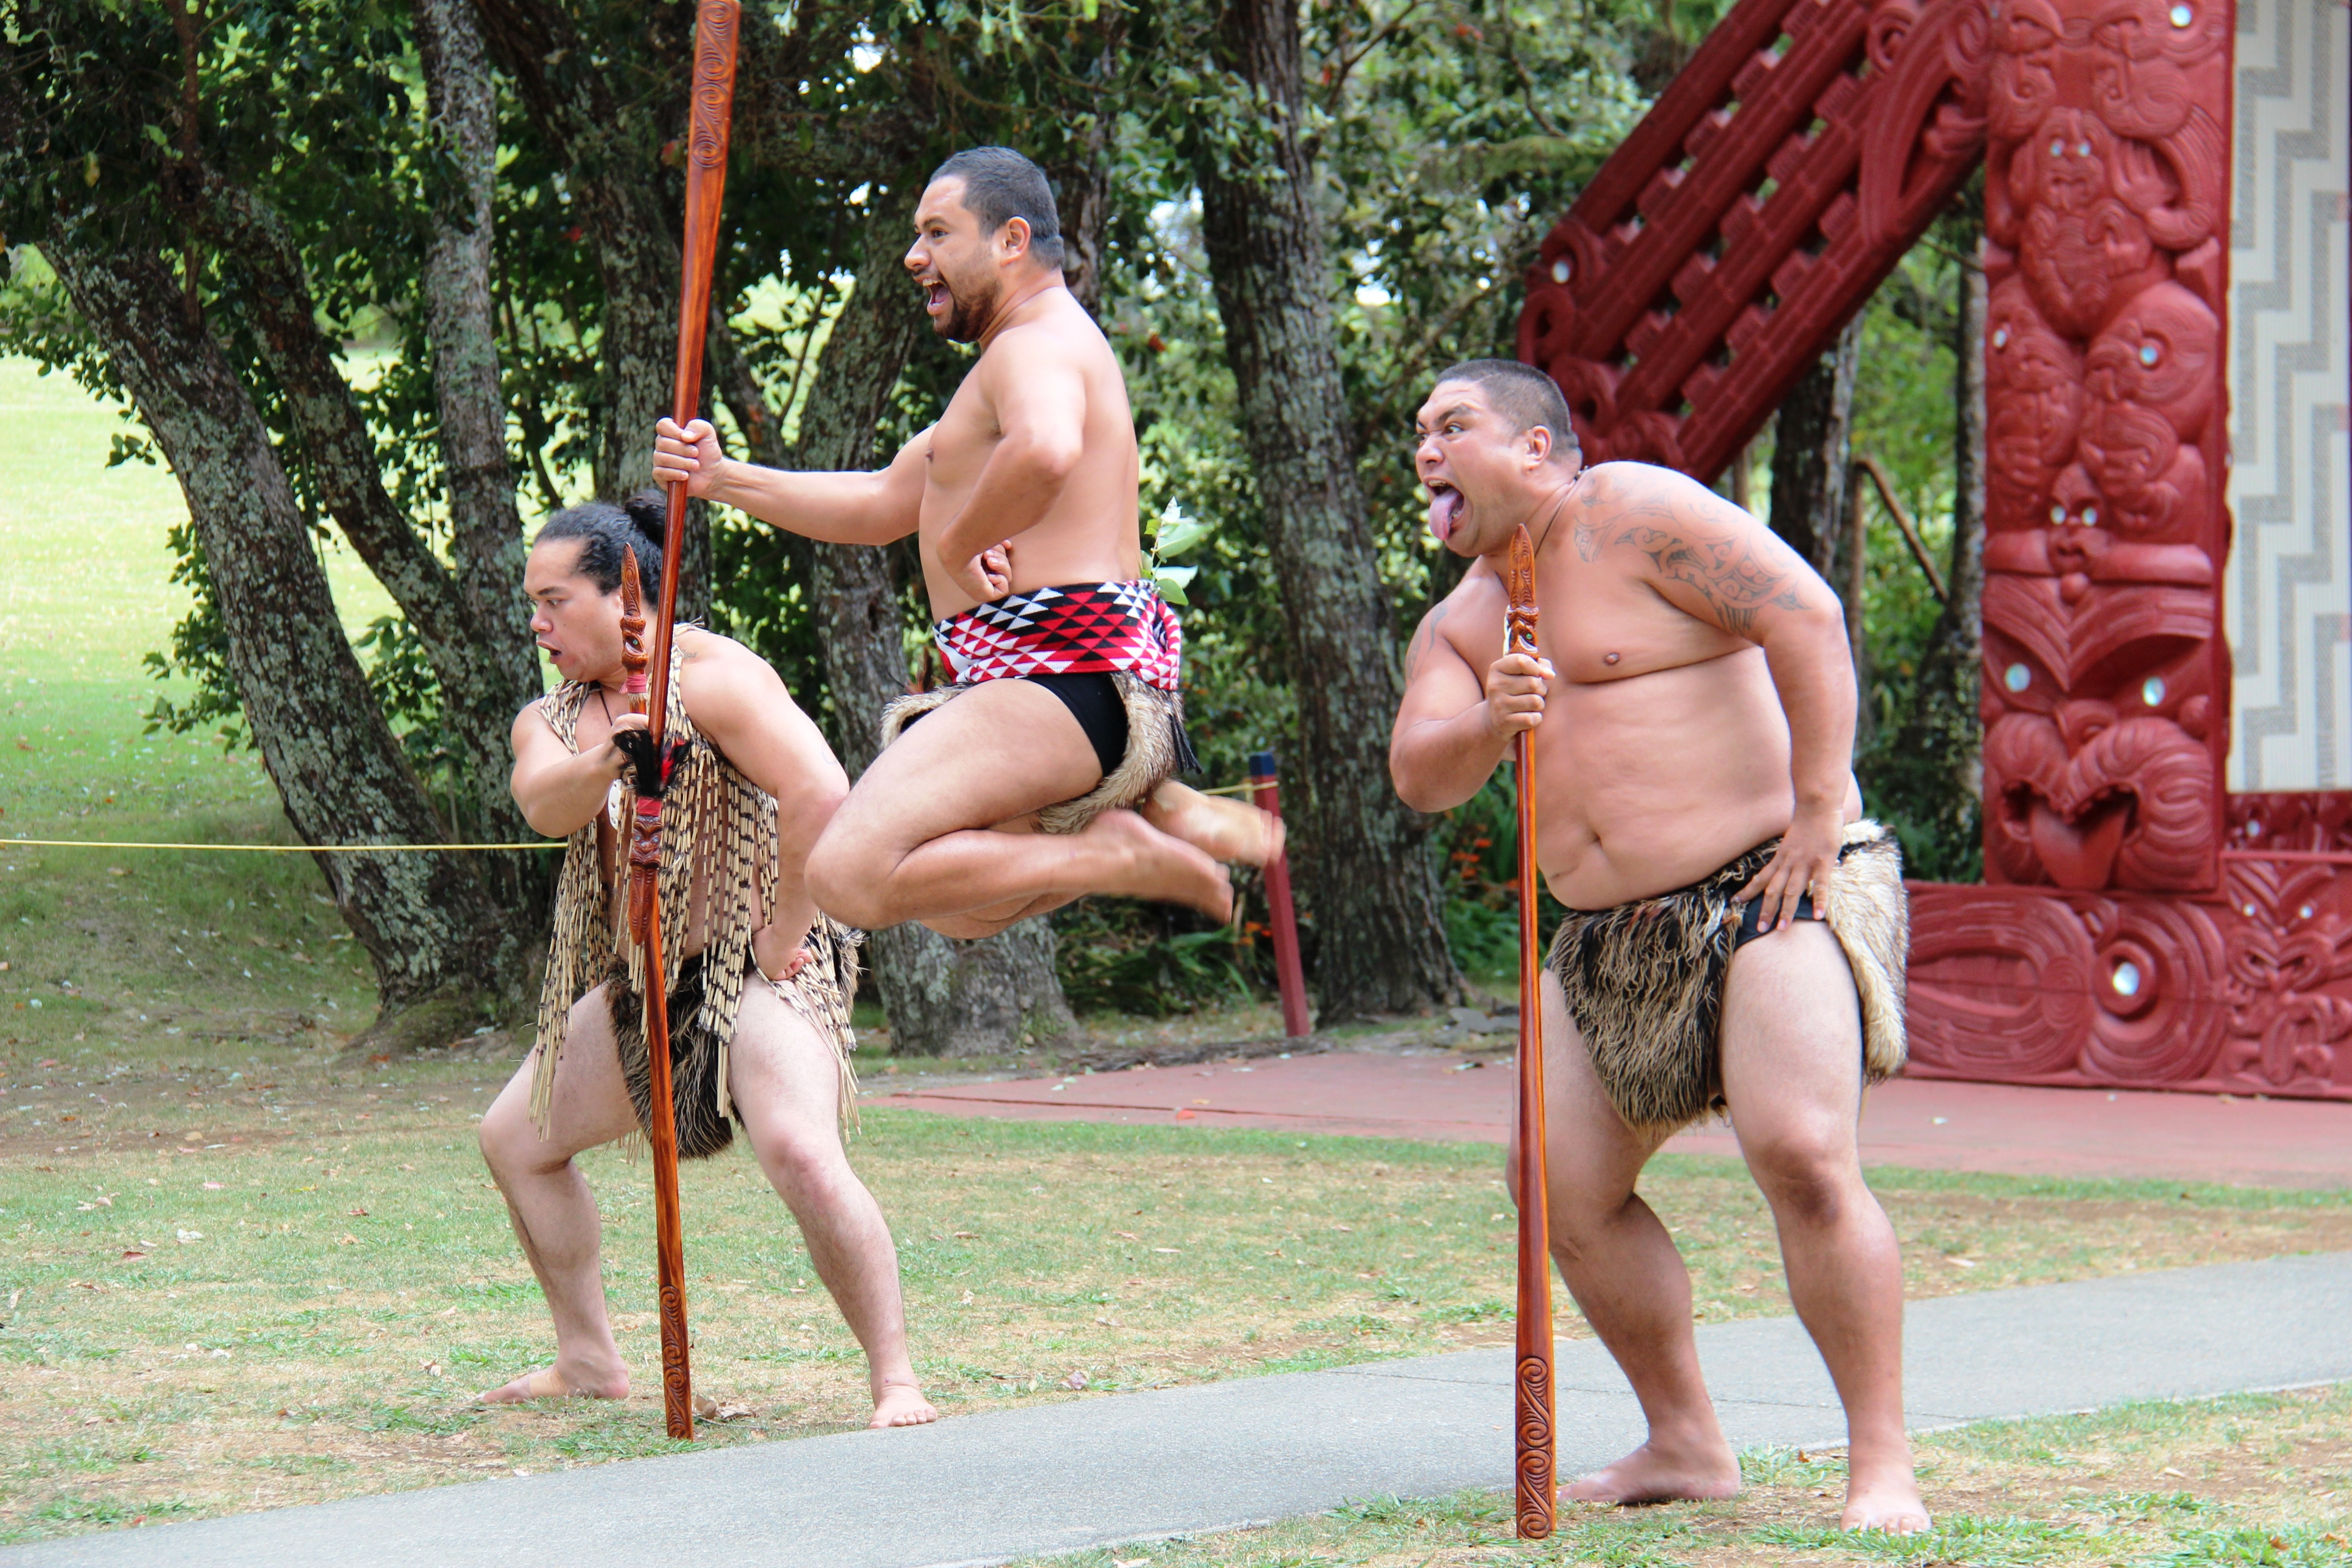
people, jump, clothing, muscle, hop, men, new zealand, culture, tradition, demonstration, fighter, maori, warrior, acting, waitangi, making a face, spear, occurs, physical fitness